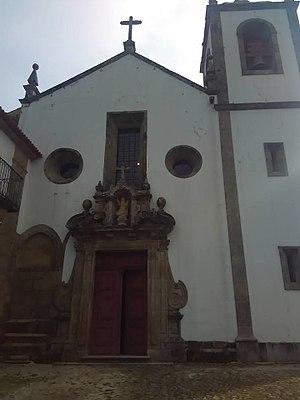
Cet article recense les monuments nationaux du district de Porto, au Portugal.